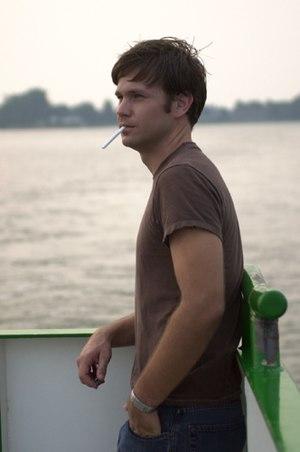
Blue Crush, ou Défi bleu au Québec, est un film américain de surf réalisé par John Stockwell, sorti en 2002.